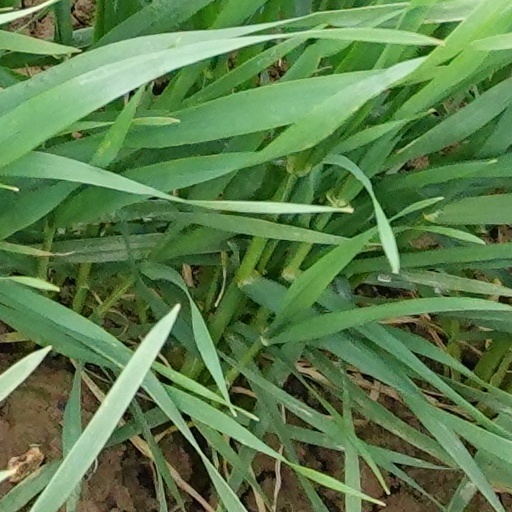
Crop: wheat